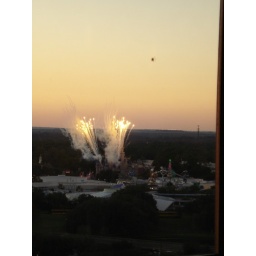
Fireworks over castle from the 15th floor restaurant